Jimmy Boyle (baseball)

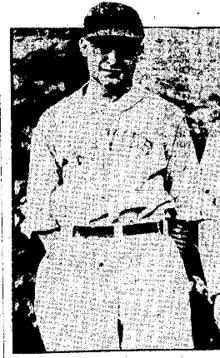
Boyle as a college player

Jimmy "Browntown" Boyle (January 19, 1904 in Cincinnati, Ohio – December 24, 1958 in Cincinnati, Ohio), a catcher for the 1926 New York Giants, has the distinction of having one of the shortest known Major League Baseball careers. Although Boyle is only one of about 900 ballplayers who have played in only a single major league game, he is distinguished by having played for only one inning, the ninth inning of a game against Pittsburgh in June of that year (which the Giants lost 8–0). After three outs, Boyle never got to bat and never played again; he is even further distinguished by having never played in the minors, moving straight to the Giants from college. He asked manager John McGraw for his release and it was granted August 2, 1926.